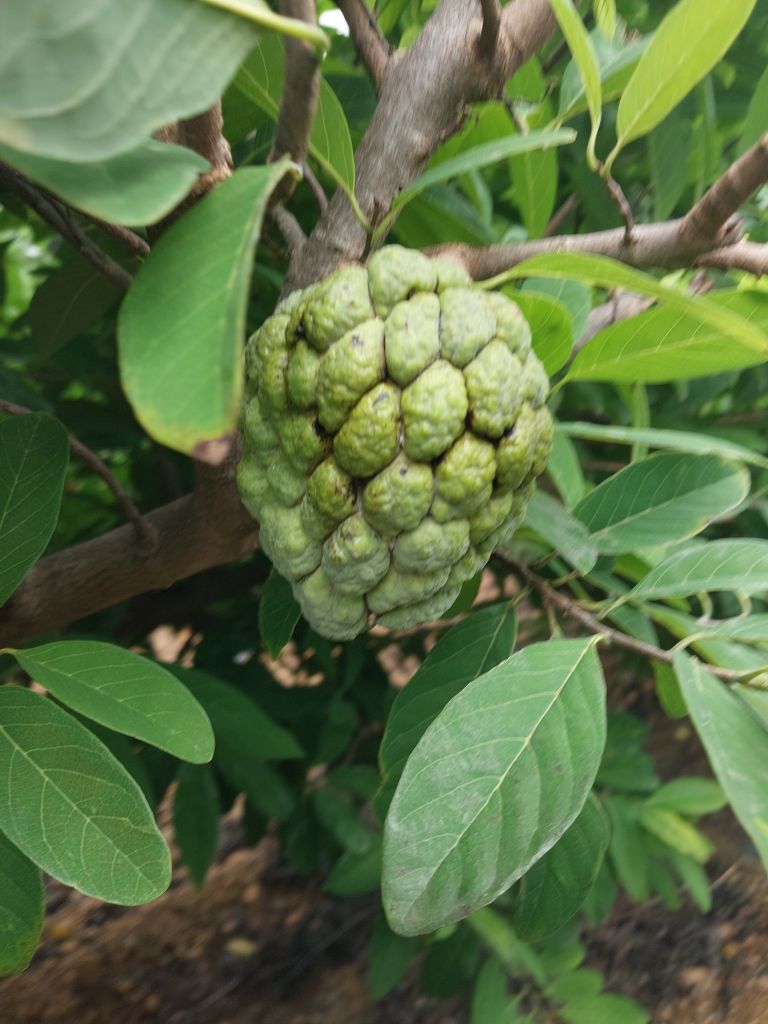
Disease label: Athracnose